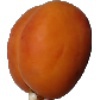
Label: Apricot 1